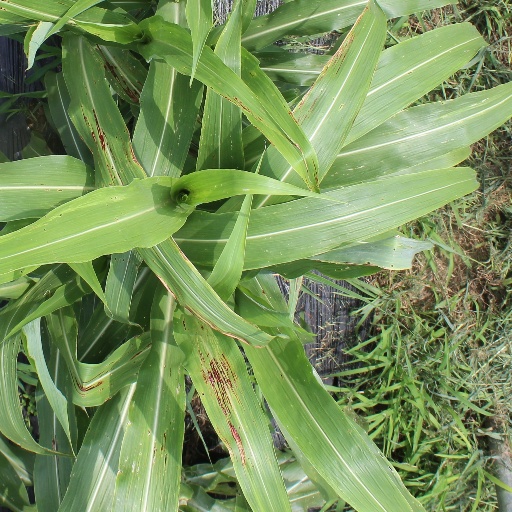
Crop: sorghum